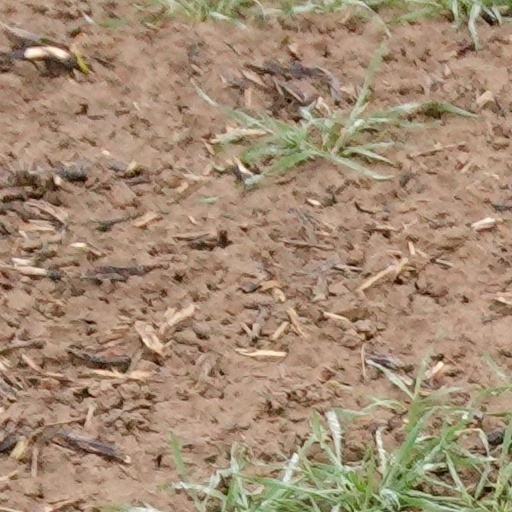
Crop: wheat